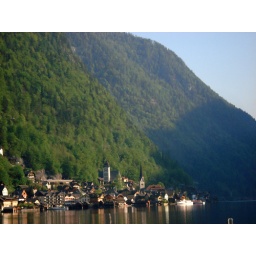
The road in avoids the town through a long tunnel, inside the mountain on the left.